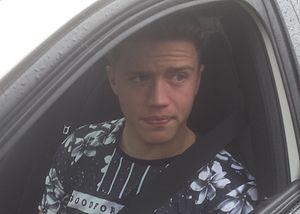
Baptiste Guillaume,dans sa voiture, après un entraînement public du Racing Club de Lens, le 14 mai 2015.
Baptiste Guillaume, né le 16 juin 1995 à Bruxelles, est un footballeur belge qui évolue au poste d'attaquant au Valenciennes FC.
La saison 2016-2017 du Racing Club de Strasbourg Alsace est la seizième saison du club alsacien en championnat de France de Ligue 2, deuxième niveau hiérarchique du football français, depuis sa création en 1933. Elle marque le retour du club, champion de National en 2015-2016, au niveau professionnel après la relégation en troisième division en 2010 puis la perte du statut professionnel et la rétrogradation en CFA 2 l'année suivante. Elle voit l'équipe alsacienne remporter le championnat de Ligue 2 pour la troisième fois de son histoire et retrouver la Ligue 1 pour la première fois depuis la saison 2007-2008.